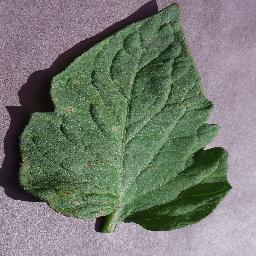
Label: Tomato___Target_Spot